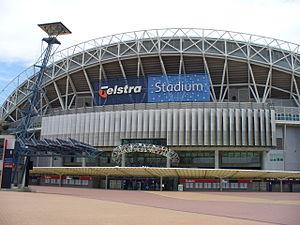
Le conseil de la ville d'Auburn est une ancienne zone d'administration locale de l'agglomération de Sydney, située dans l'État de Nouvelle-Galles du Sud en Australie. Il a existé de 1892 à 2016.
La finale de la Coupe du monde de rugby à XV 2003 est un match de rugby à XV disputé le 22 novembre 2003 au Telstra Stadium de Sydney, en Australie, au terme de la cinquième édition de la Coupe du monde de rugby, organisée depuis le 10 octobre 2003 dans tout le pays. Elle voit la victoire de l'équipe d'Angleterre sur l'équipe d'Australie sur le score de 20 à 17 après prolongations.